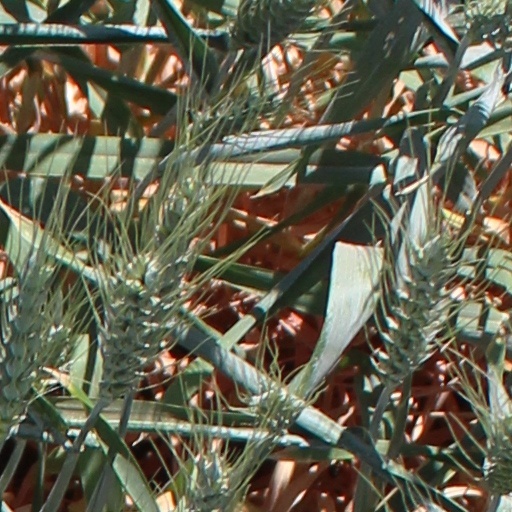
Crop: wheat